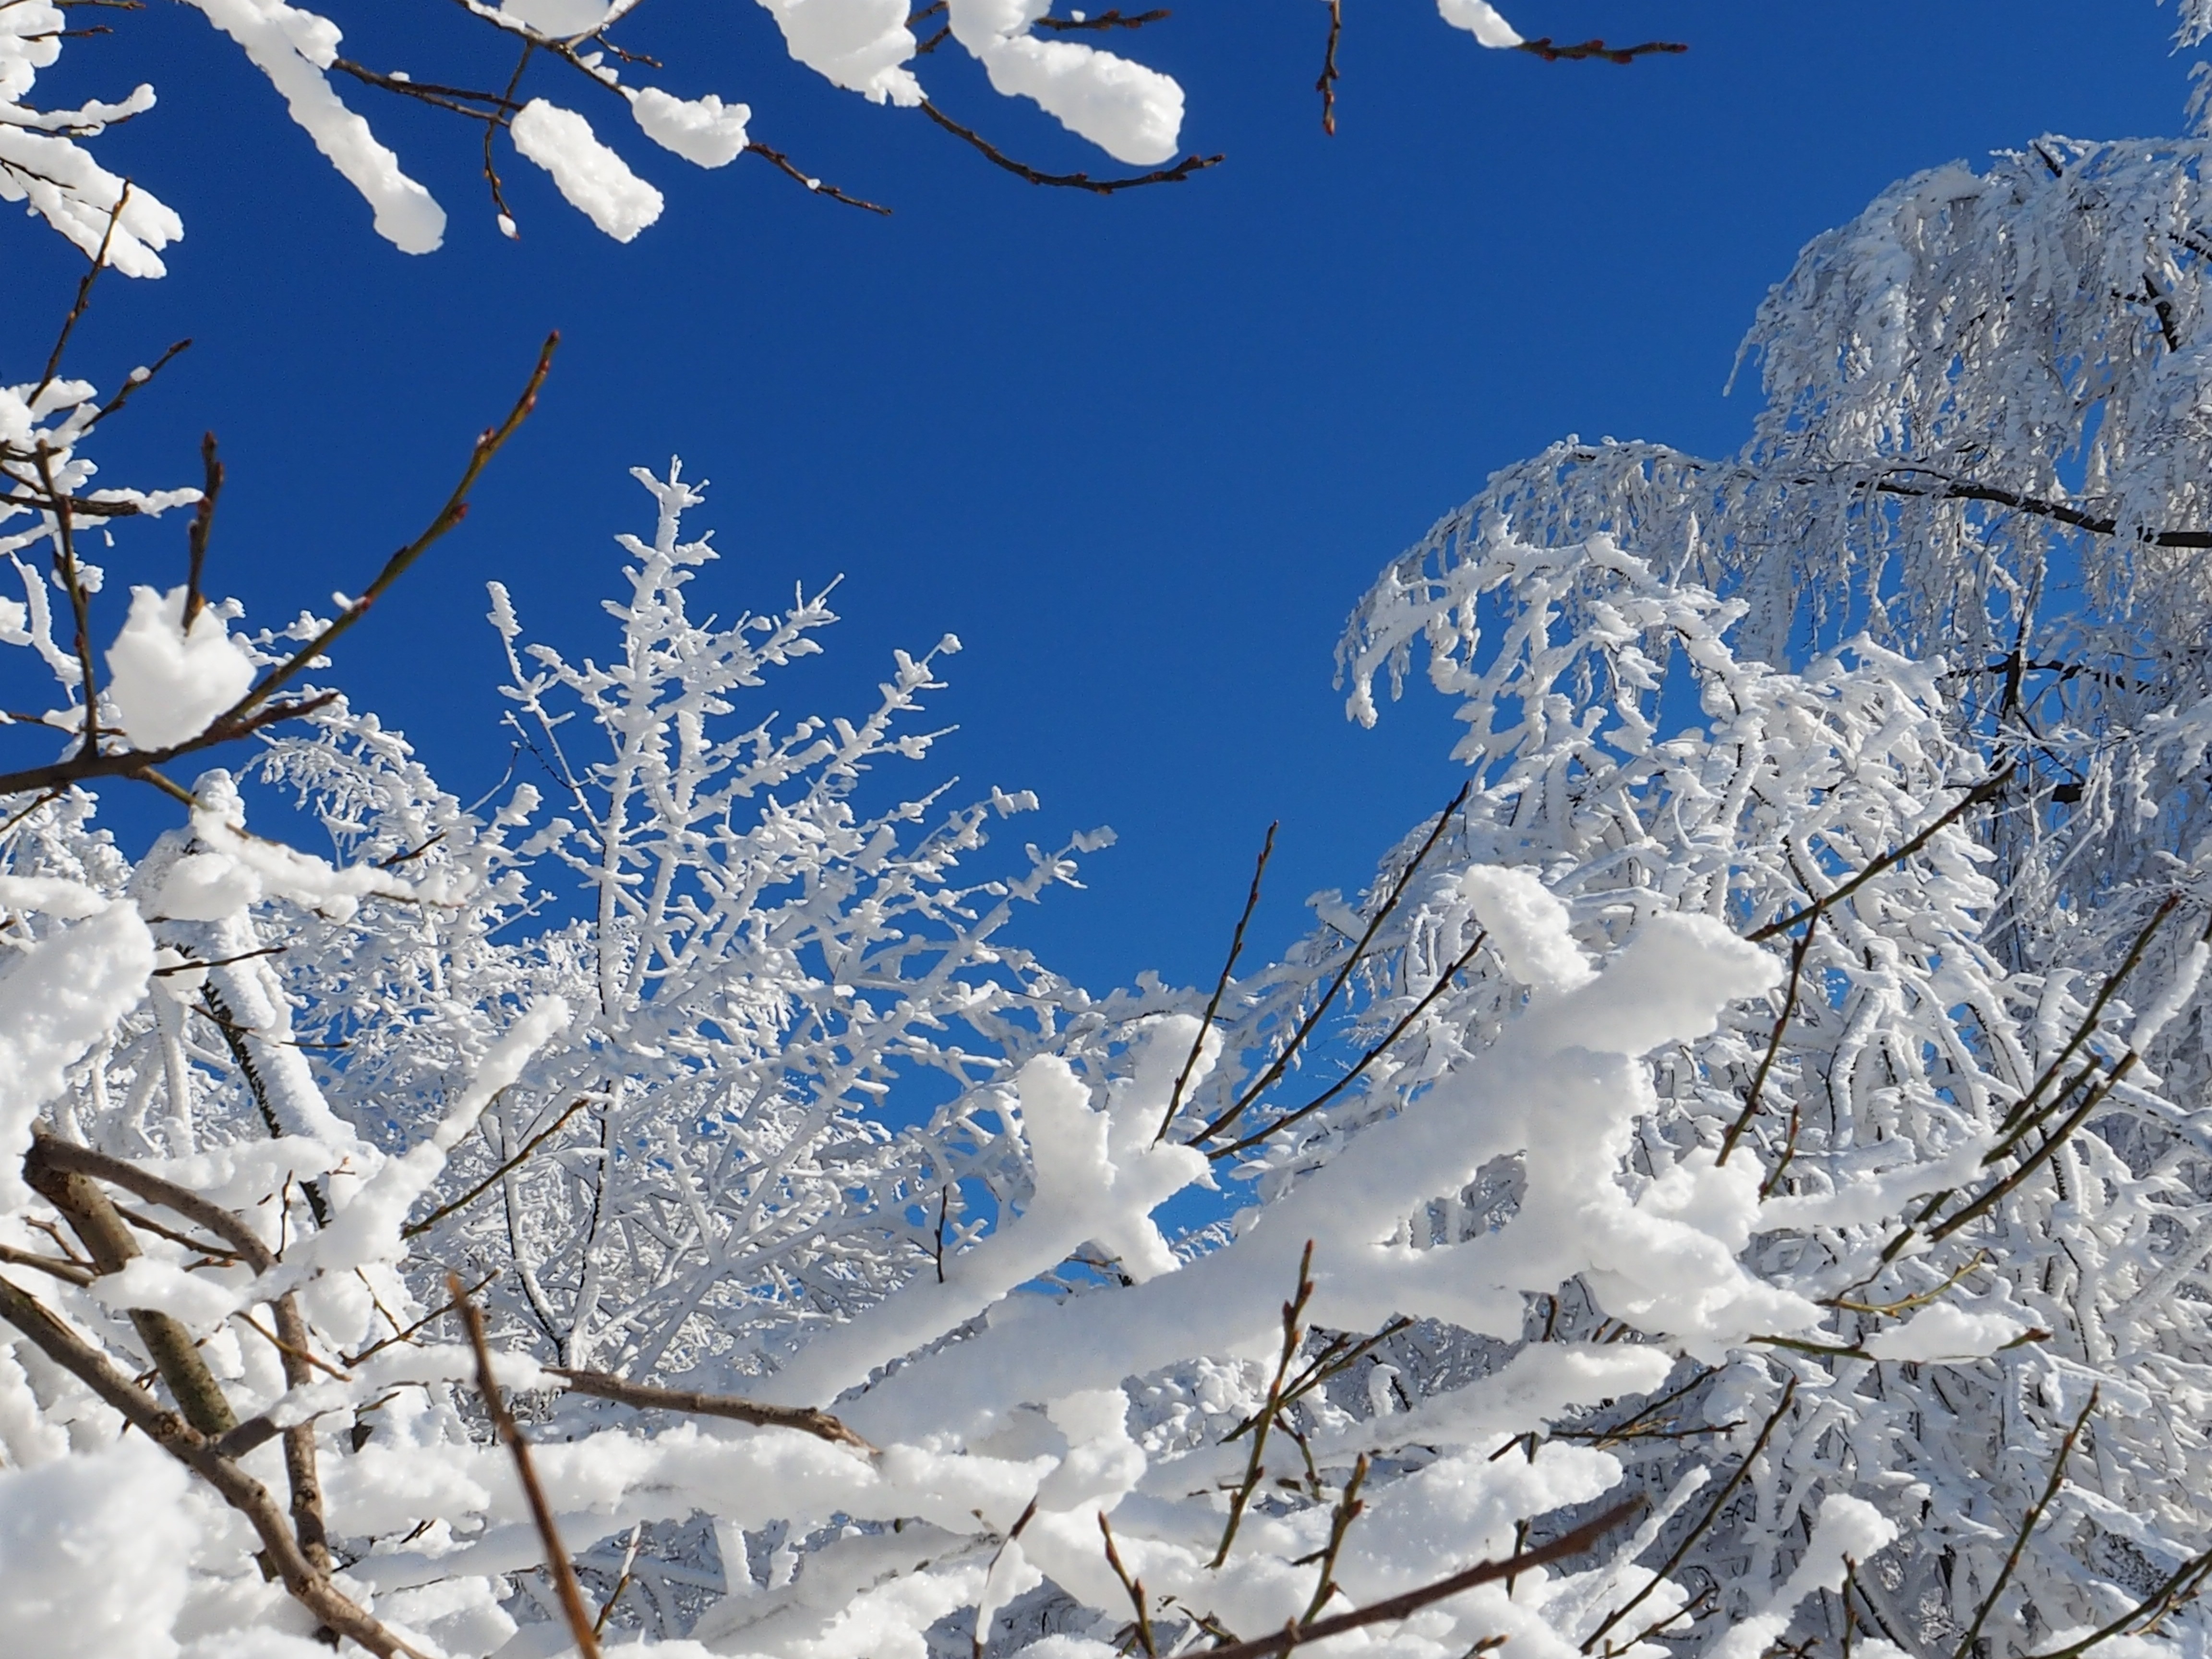
tree, branch, snow, cold, winter, plant, flower, frost, mountain range, ice, weather, season, blue sky, trees, icy, branches, day, wintry, freezing